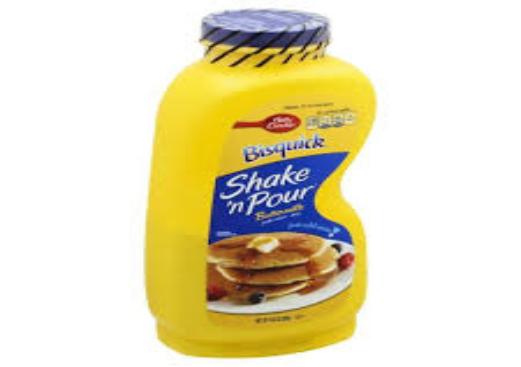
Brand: Bisquick
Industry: Food